Rhytiphora ferruginea

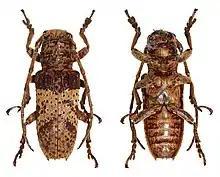

Rhytiphora ferruginea is a species of beetle in the family Cerambycidae. It was described by Per Olof Christopher Aurivillius in 1917. It is known from Australia.